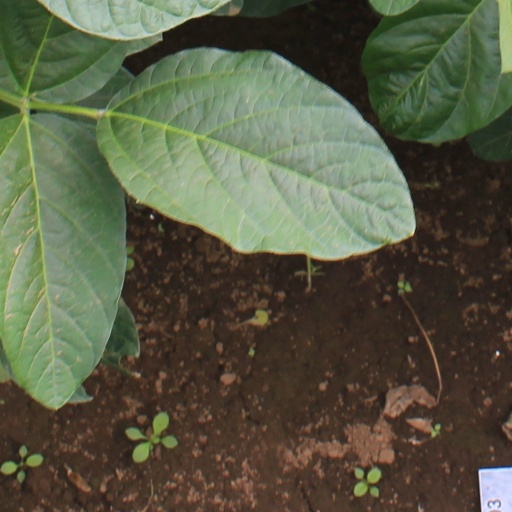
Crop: soybean